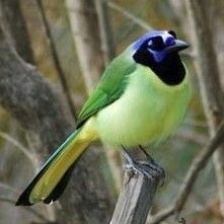
Species: GREEN JAY
Scientific name: CYANOCORAX YNCAS
ImageNet parent category: jay